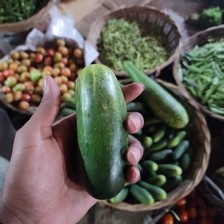
Label: cucumber